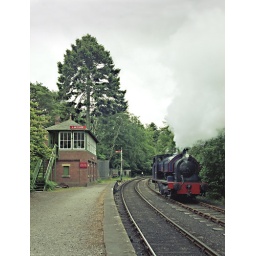
In de zomer van 1993 brachten mijn vrouw en ik de vakantie door in Engeland. We bezochten diverse museumlijnen.